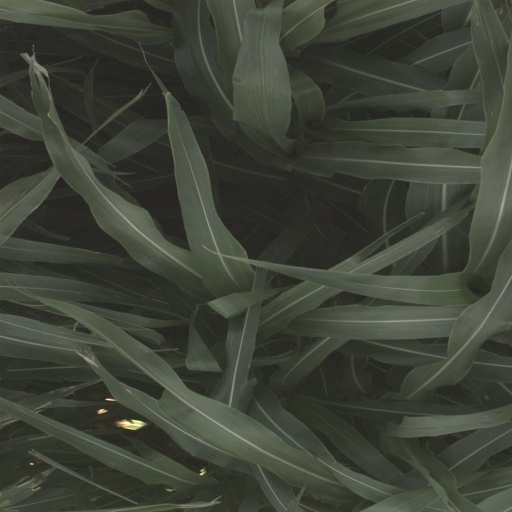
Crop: sorghum